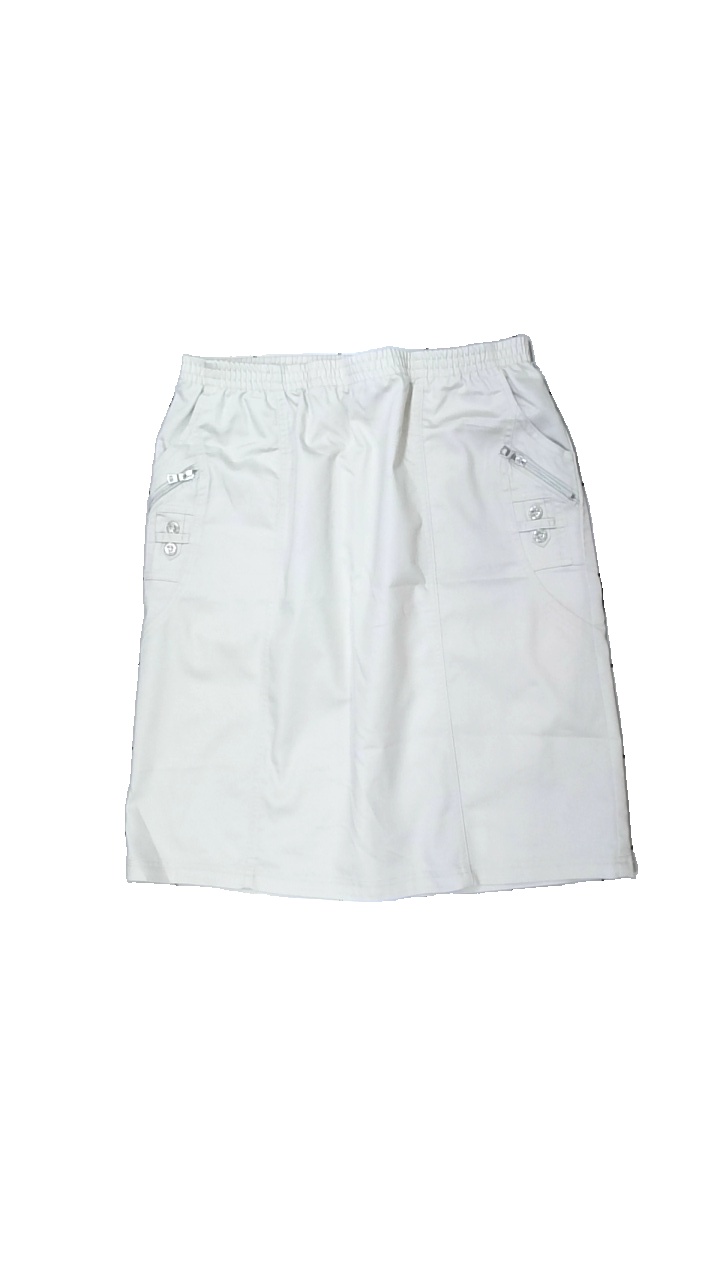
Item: Skirt (Ladies)
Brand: Soya/soyaconcept
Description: beige kjol
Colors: Beige
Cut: Regular
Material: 82% cotton 18% polyester
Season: All
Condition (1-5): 5
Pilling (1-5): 5
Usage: Reuse
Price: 50-100